Julius Curtis Townsend

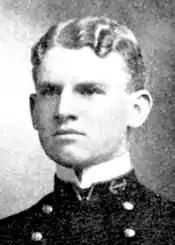
Townsend as a U.S. Naval Academy midshipman

Julius Curtis Townsend (February 22, 1881 – December 28, 1939) was born in Missouri. He graduated from the United States Naval Academy in 1902.